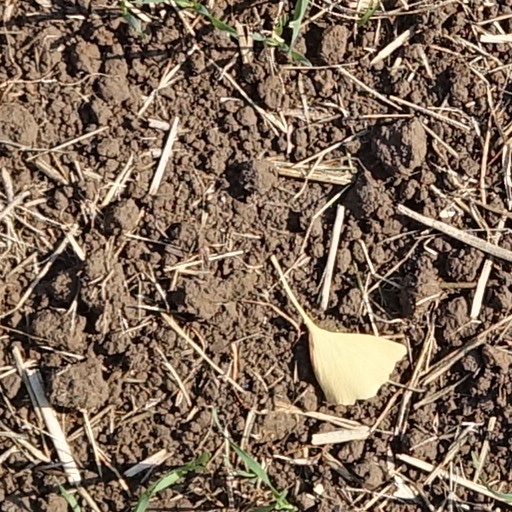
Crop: wheat